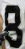
Number: 8